Butte County, California

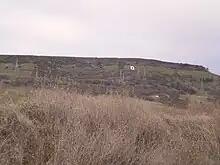
South Table Mountain Near Oroville

According to the U.S. Census Bureau, the county has a total area of , of which (2.4%) are covered by water.